Joe Tartamella

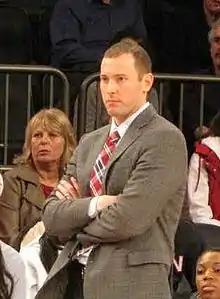
Joe Tartamella

Joe Tartamella (born June 2, 1979) is the current head coach of the St. John's University women's basketball team.